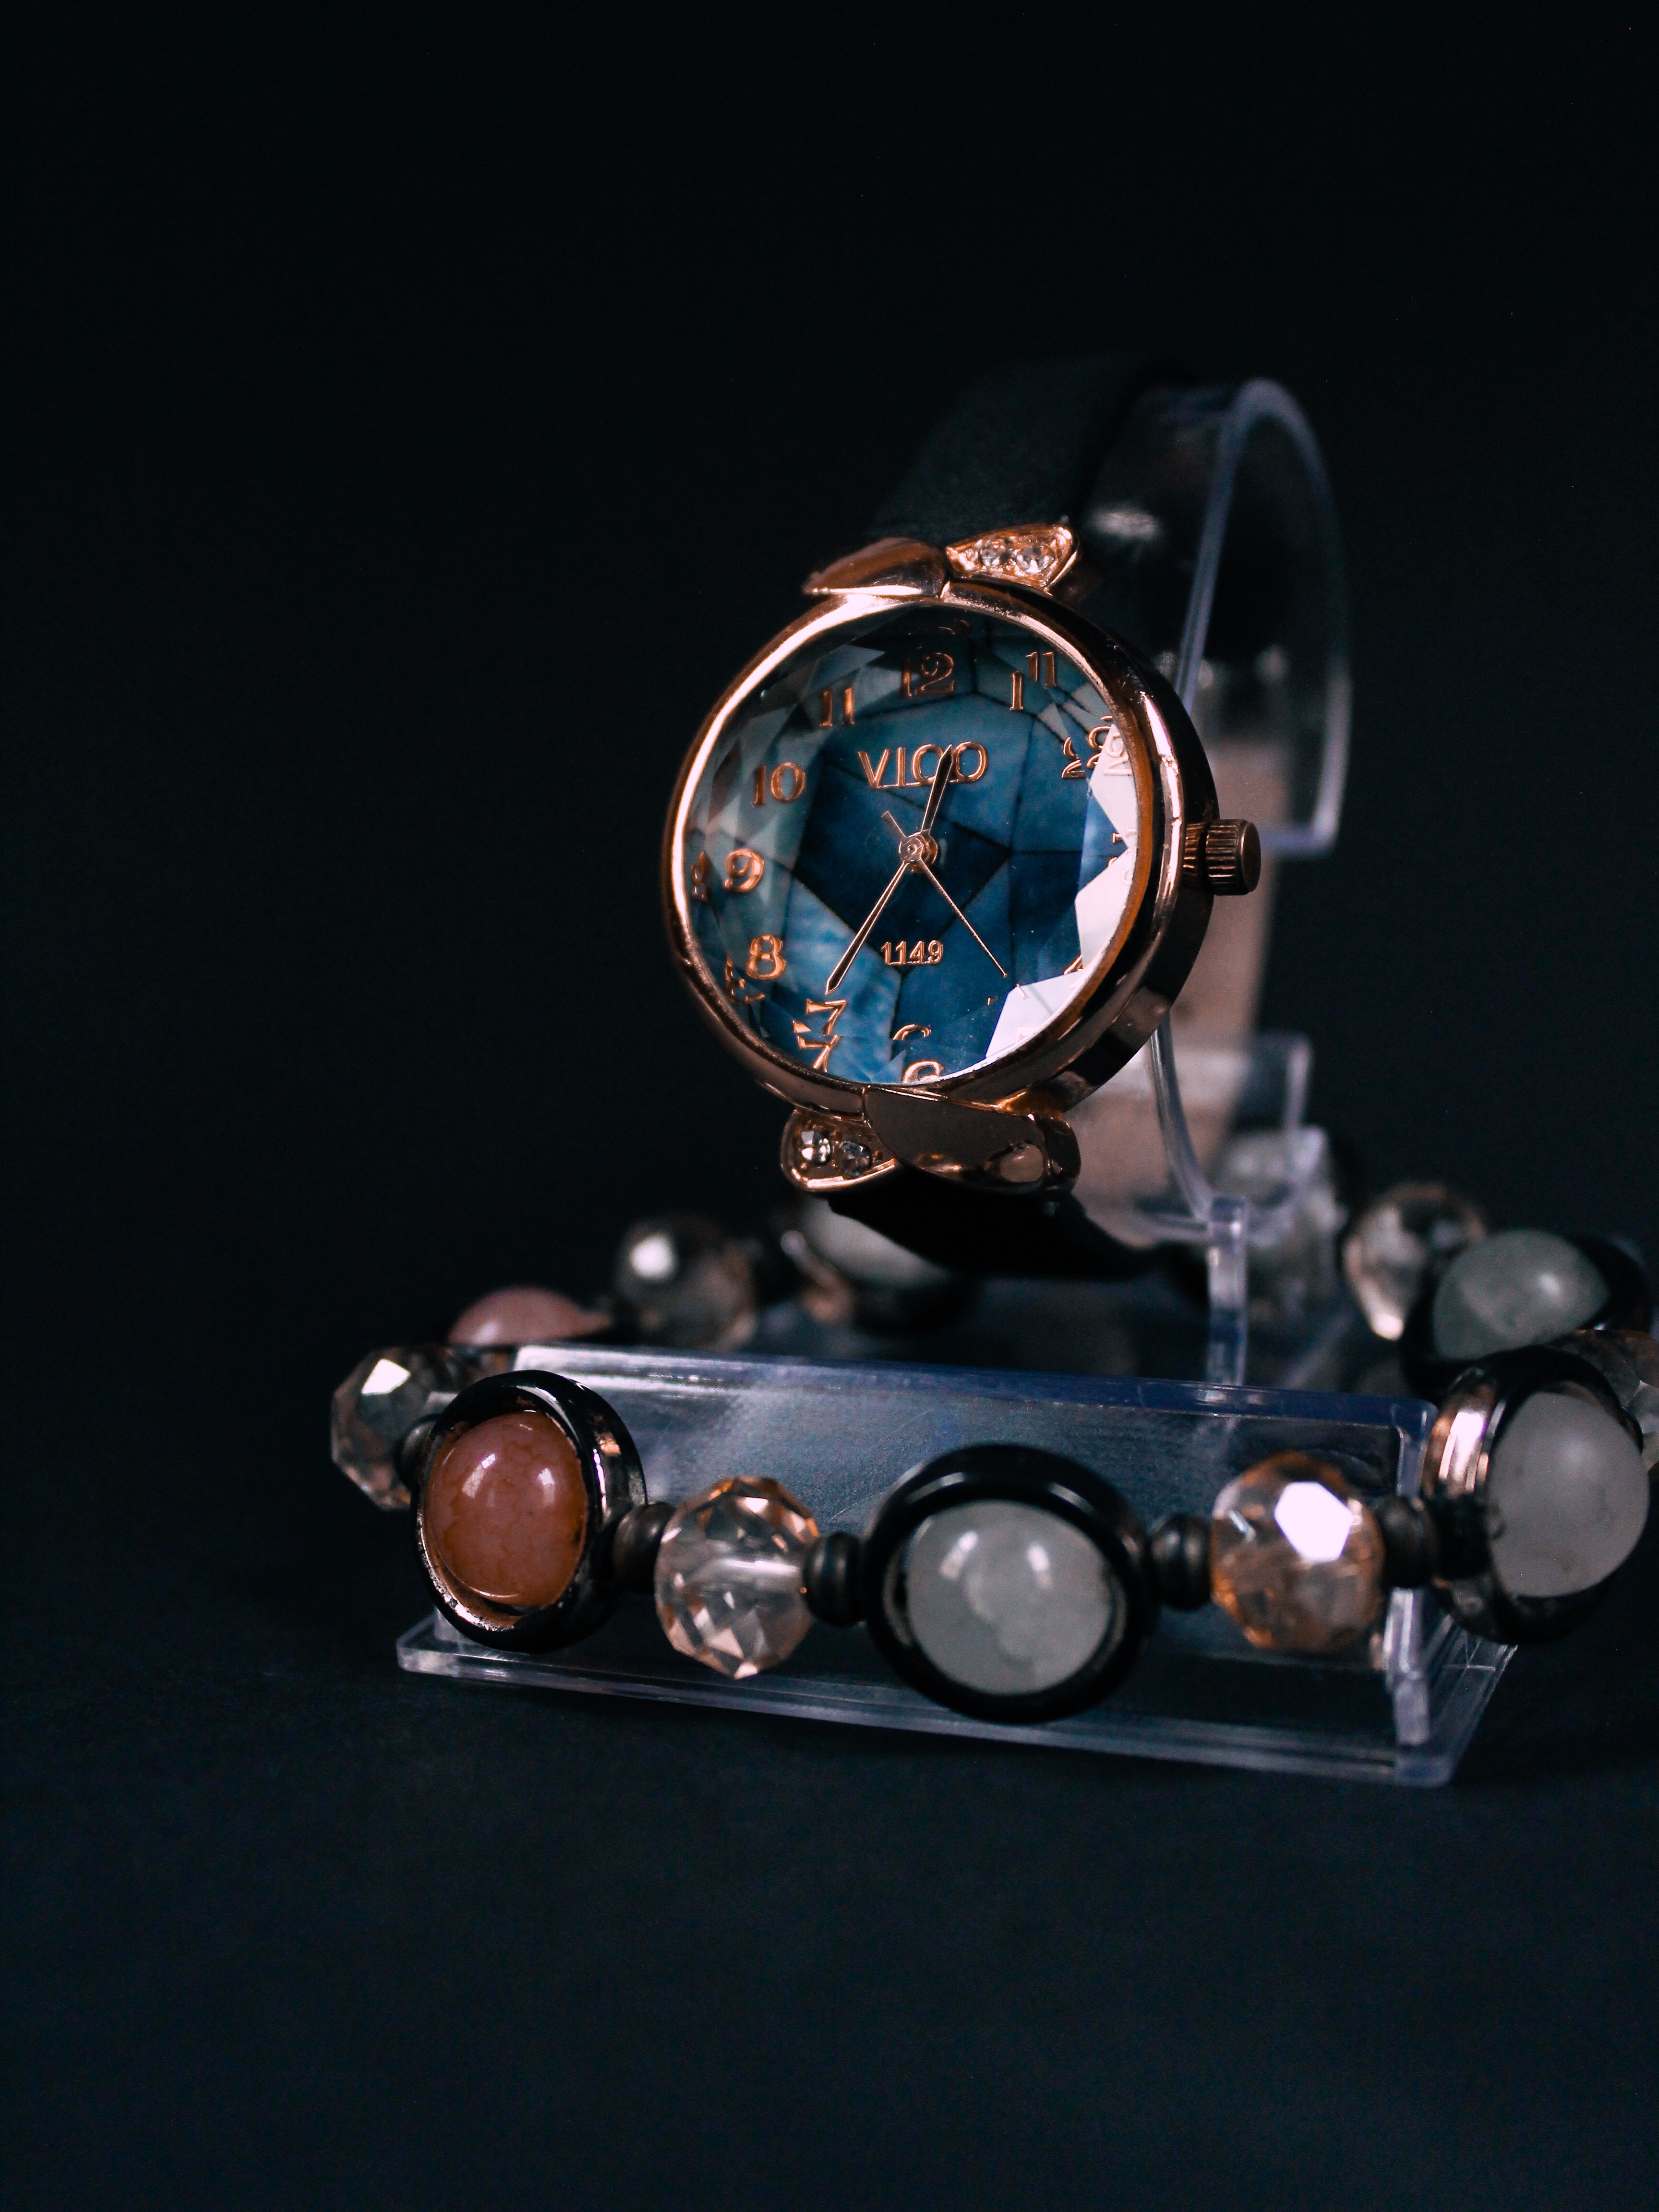
watch, Analog watch, clock, automotive lighting, automotive design, gas, gauge, font, jewellery, wrist, measuring instrument, electric blue, watch accessory, circle, strap, body jewelry, glass, darkness, metal, fashion accessory, Everyday carry, auto part, gadget, alarm clock, titanium, still life photography, quartz clock, macro photography, rectangle, nickel, brand, platinum, flash photography, still life, home accessories, steel, machine, headlamp, magenta, personal protective equipment